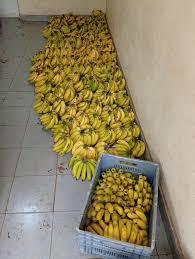
Ndizi nyingi zilizokomaa zimewekwa kwa uangalifu sakafuni. Ndizi hizo zina rangi ya manjano iliyokolea. Zinaonyesha ukomavu kamili. Zimepangwa katika rundo ndefu lililojazia sehemu kubwa ya eneo. Karibu na rundo hilo kubwa kuna sanduku la kadibodi lililojaa ndizi zingine. Zinaonekana kusubiri kusafirishwa au kuuzwa. Ukingo mweupe wa ukuta unaonekana upande mmoja ukionyesha ndani ya jengo.